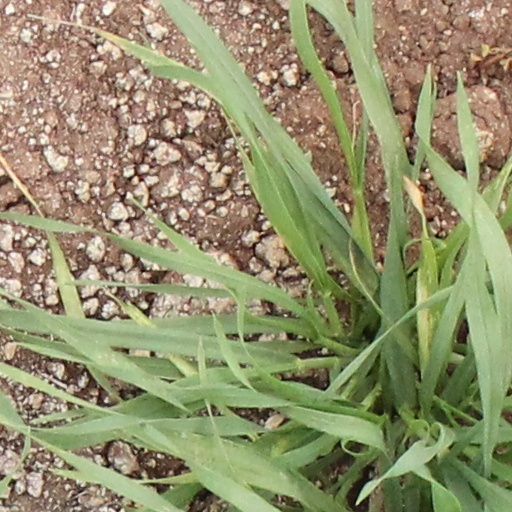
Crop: wheat